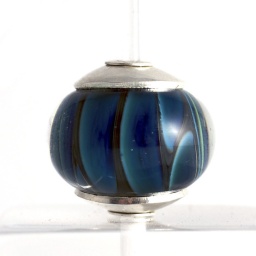
Topaz base rolled in silver blue frit encased in clear. Silver cored and capped with hammered silver discs.